Aryan (2014 film)

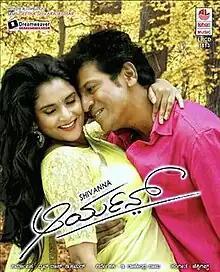
Theatrical release poster

Aryan is a 2014 Indian Kannada-language sports drama film. Initially directed by Late D. Rajendra Babu, who died while filming half-way, the responsibility of directing the film went to Chi Guru Dutt. The film was produced by Dhruv Das under the banner Dreamweaver Entertainment and stars Shiva Rajkumar and Ramya.